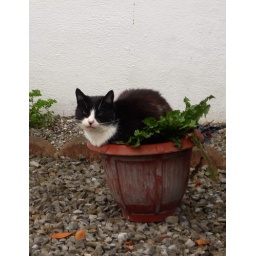
The cat in the plant